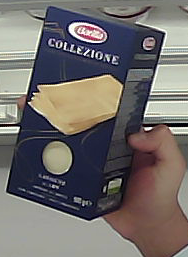
Product: barilla_lasagne